Karim Ali Fathy

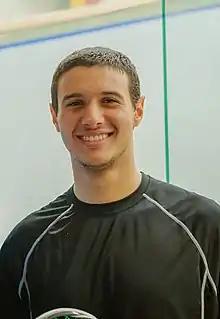
Karim Ali Fathy, 2013

Karim Ali Fathy (born May 30, 1993) is a professional squash player who represents Egypt.